Cogan House Covered Bridge

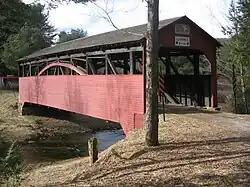

The Cogan House Covered Bridge is a Burr arch truss covered bridge over Larrys Creek in Cogan House Township, Lycoming County, in the U.S. state of Pennsylvania. It was built in 1877 and is long. The bridge was placed on the National Register of Historic Places in 1980 and underwent a major restoration in 1998. The Cogan House bridge is named for the township and village of Cogan House, and is also known by at least four other names: Buckhorn, Larrys Creek, Day's, and Plankenhorn.